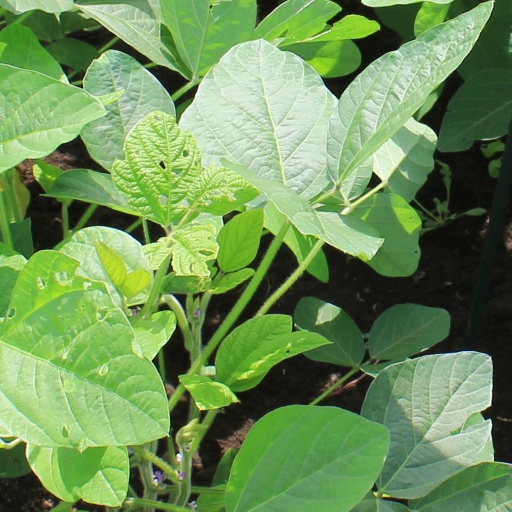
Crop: soybean